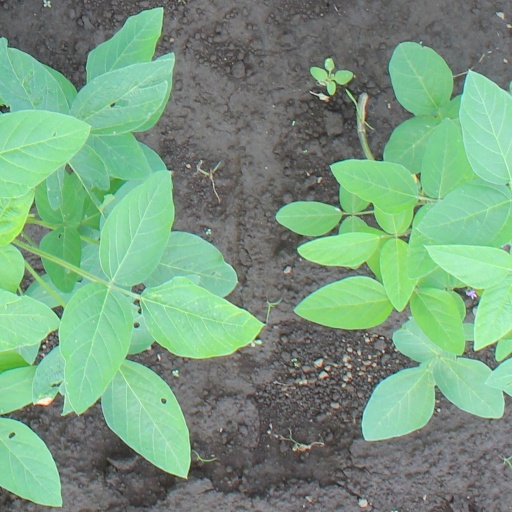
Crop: soybean